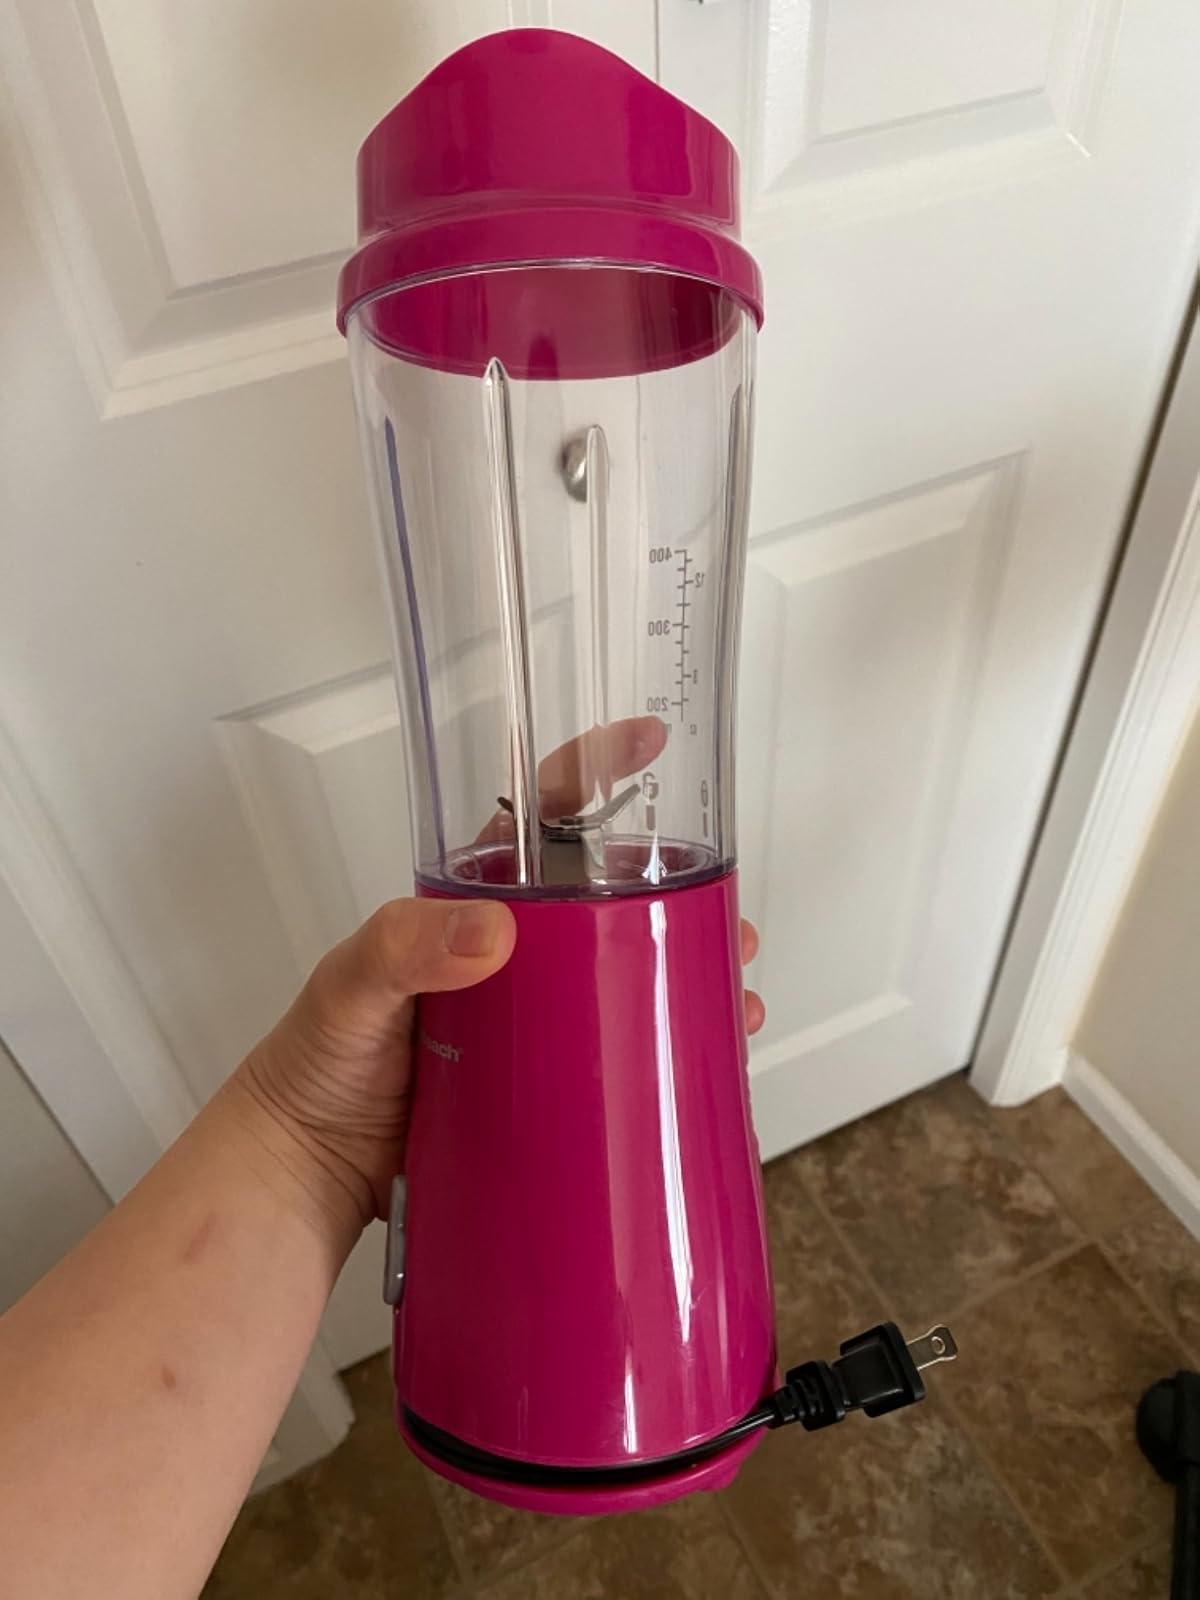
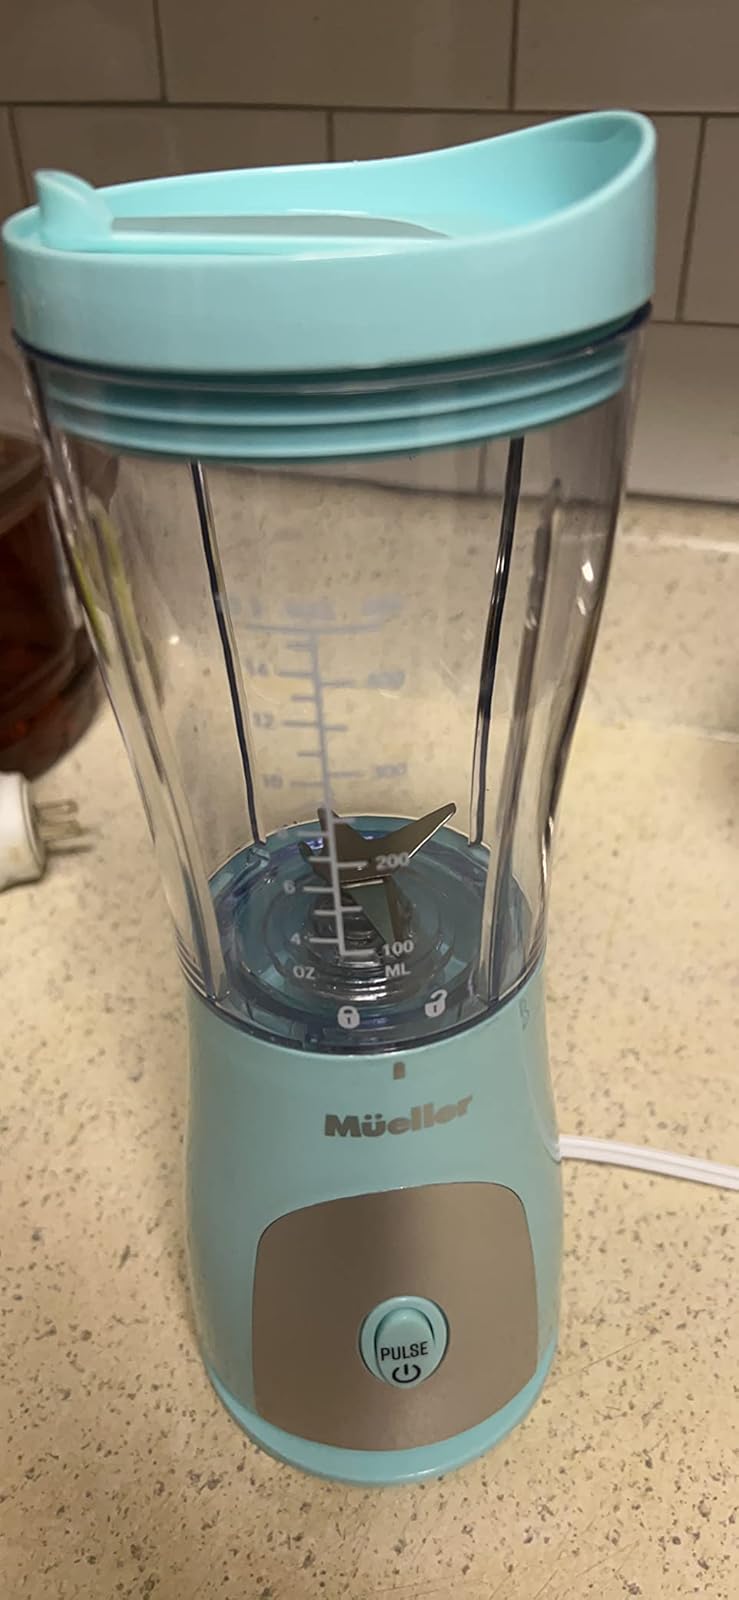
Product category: items_blender
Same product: no